Karasue Station

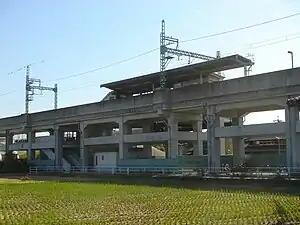
Karasue Station in November 2005

is a railway station in the town of Yōrō, Yōrō District, Gifu Prefecture, Japan, operated by the private railway operator Yōrō Railway.